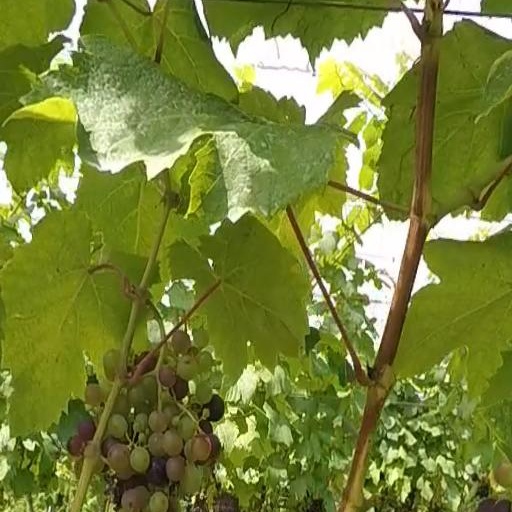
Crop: grape